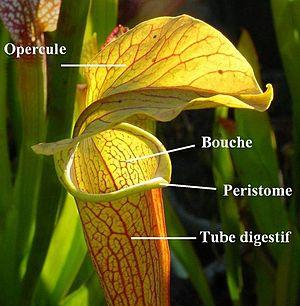
Le terme péristome, qui nous vient directement de la langue grecque et veut dire « autour de la bouche », est par extension employé pour décrire diverses structures entourant l’ouverture d'un organe chez les plantes, certains invertébrés comme les mollusques ou rotifères et chez divers Protistes.